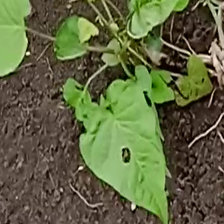
Weed species: Obscure_morning _glory(Ipomoea obscura)